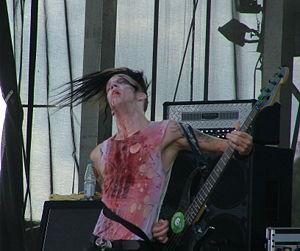
Blitzkid est un groupe de punk rock américain, originaire de Bluefield, en Virginie-Occidentale. Formé en 1997, le groupe est le plus influent de la scène horror punk des années 2000. Blitzkid compte un total de cinq albums et plus de deux cent spectacles à travers le monde avant leur rupture en 2012.